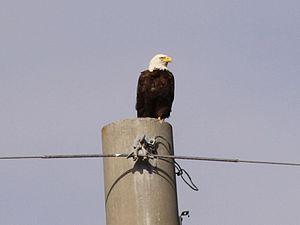
Merritt Island National Wildlife Refuge est un National Wildlife Refuge situé sur la côte atlantique de la plus grande île-barrière de Floride. Le Refuge couvre 570 km. Le Centre spatial Kennedy et le complexe des visiteurs de la NASA sont également situés sur l'île et la NASA peut restreindre l'accès au refuge en fonction de ses besoins opérationnels.